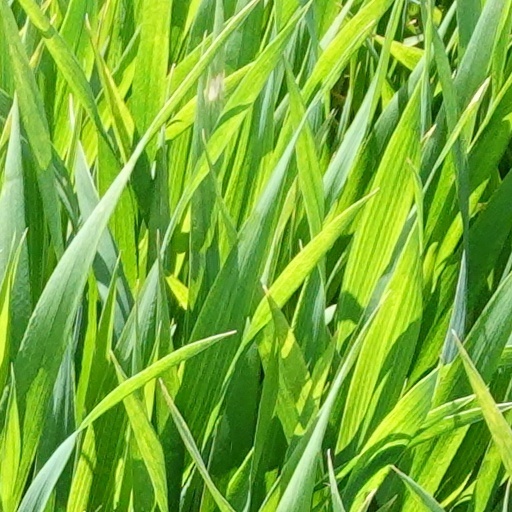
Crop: wheat